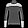
Label: Pullover